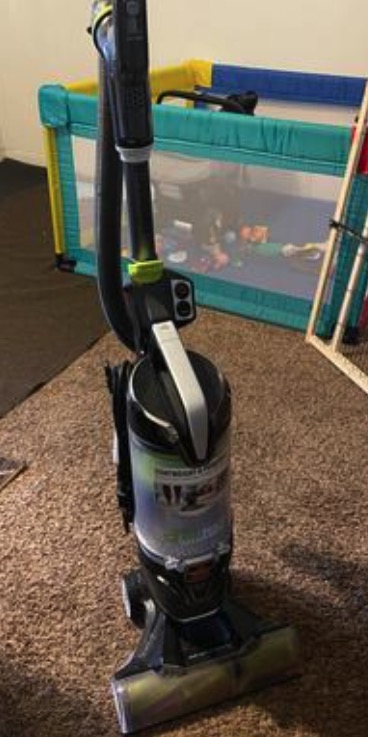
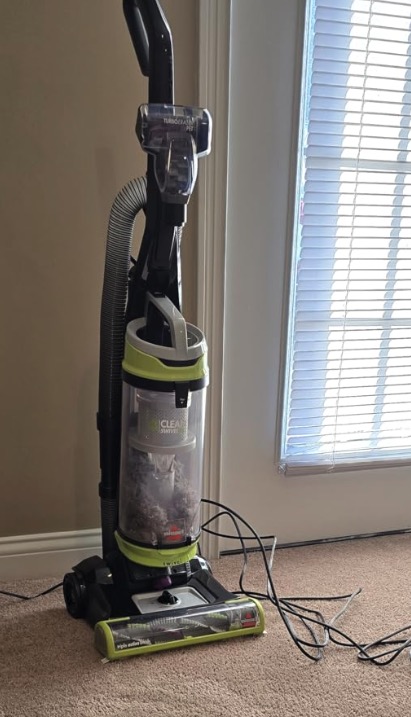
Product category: items_vacuum
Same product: no